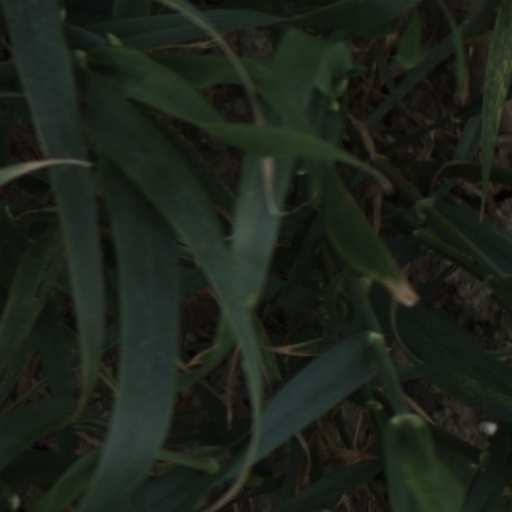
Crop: wheat